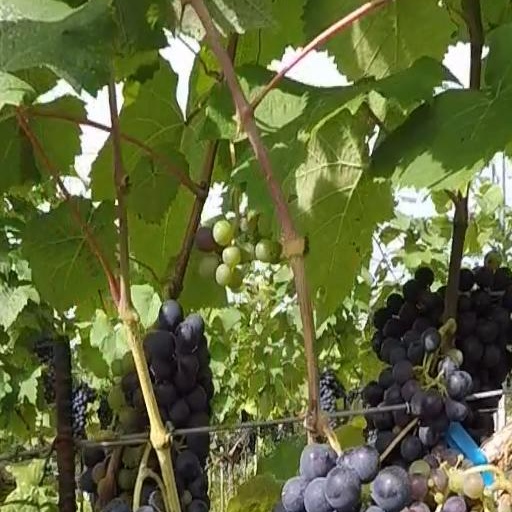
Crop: grape